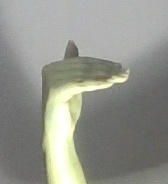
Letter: khaa